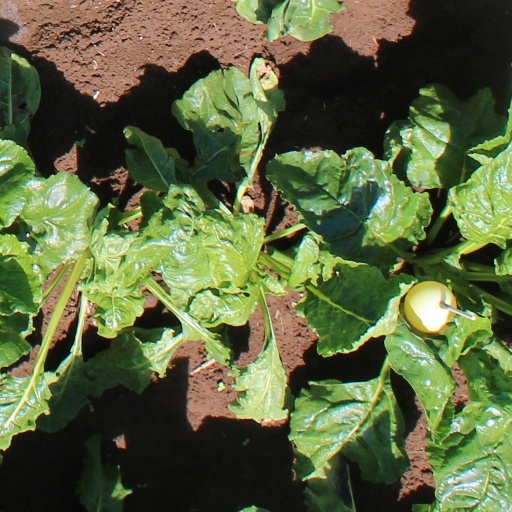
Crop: sugar beet